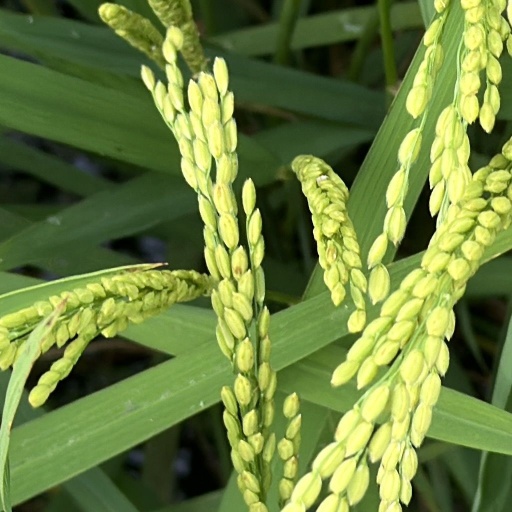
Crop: rice